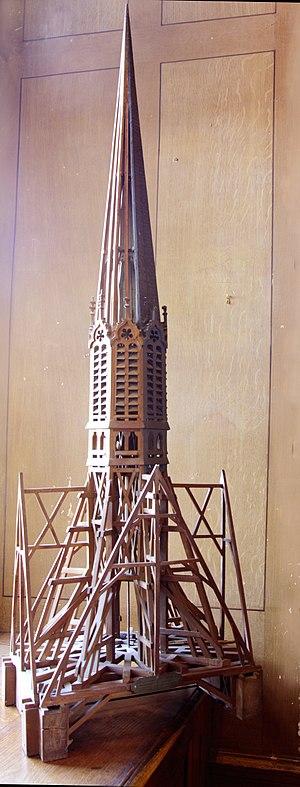
Maquette du clocher de l'église Saint-Jean-Baptiste
L'église Saint-Jean-Baptiste est une ancienne collégiale située à Montrésor dans le département d'Indre-et-Loire en France.